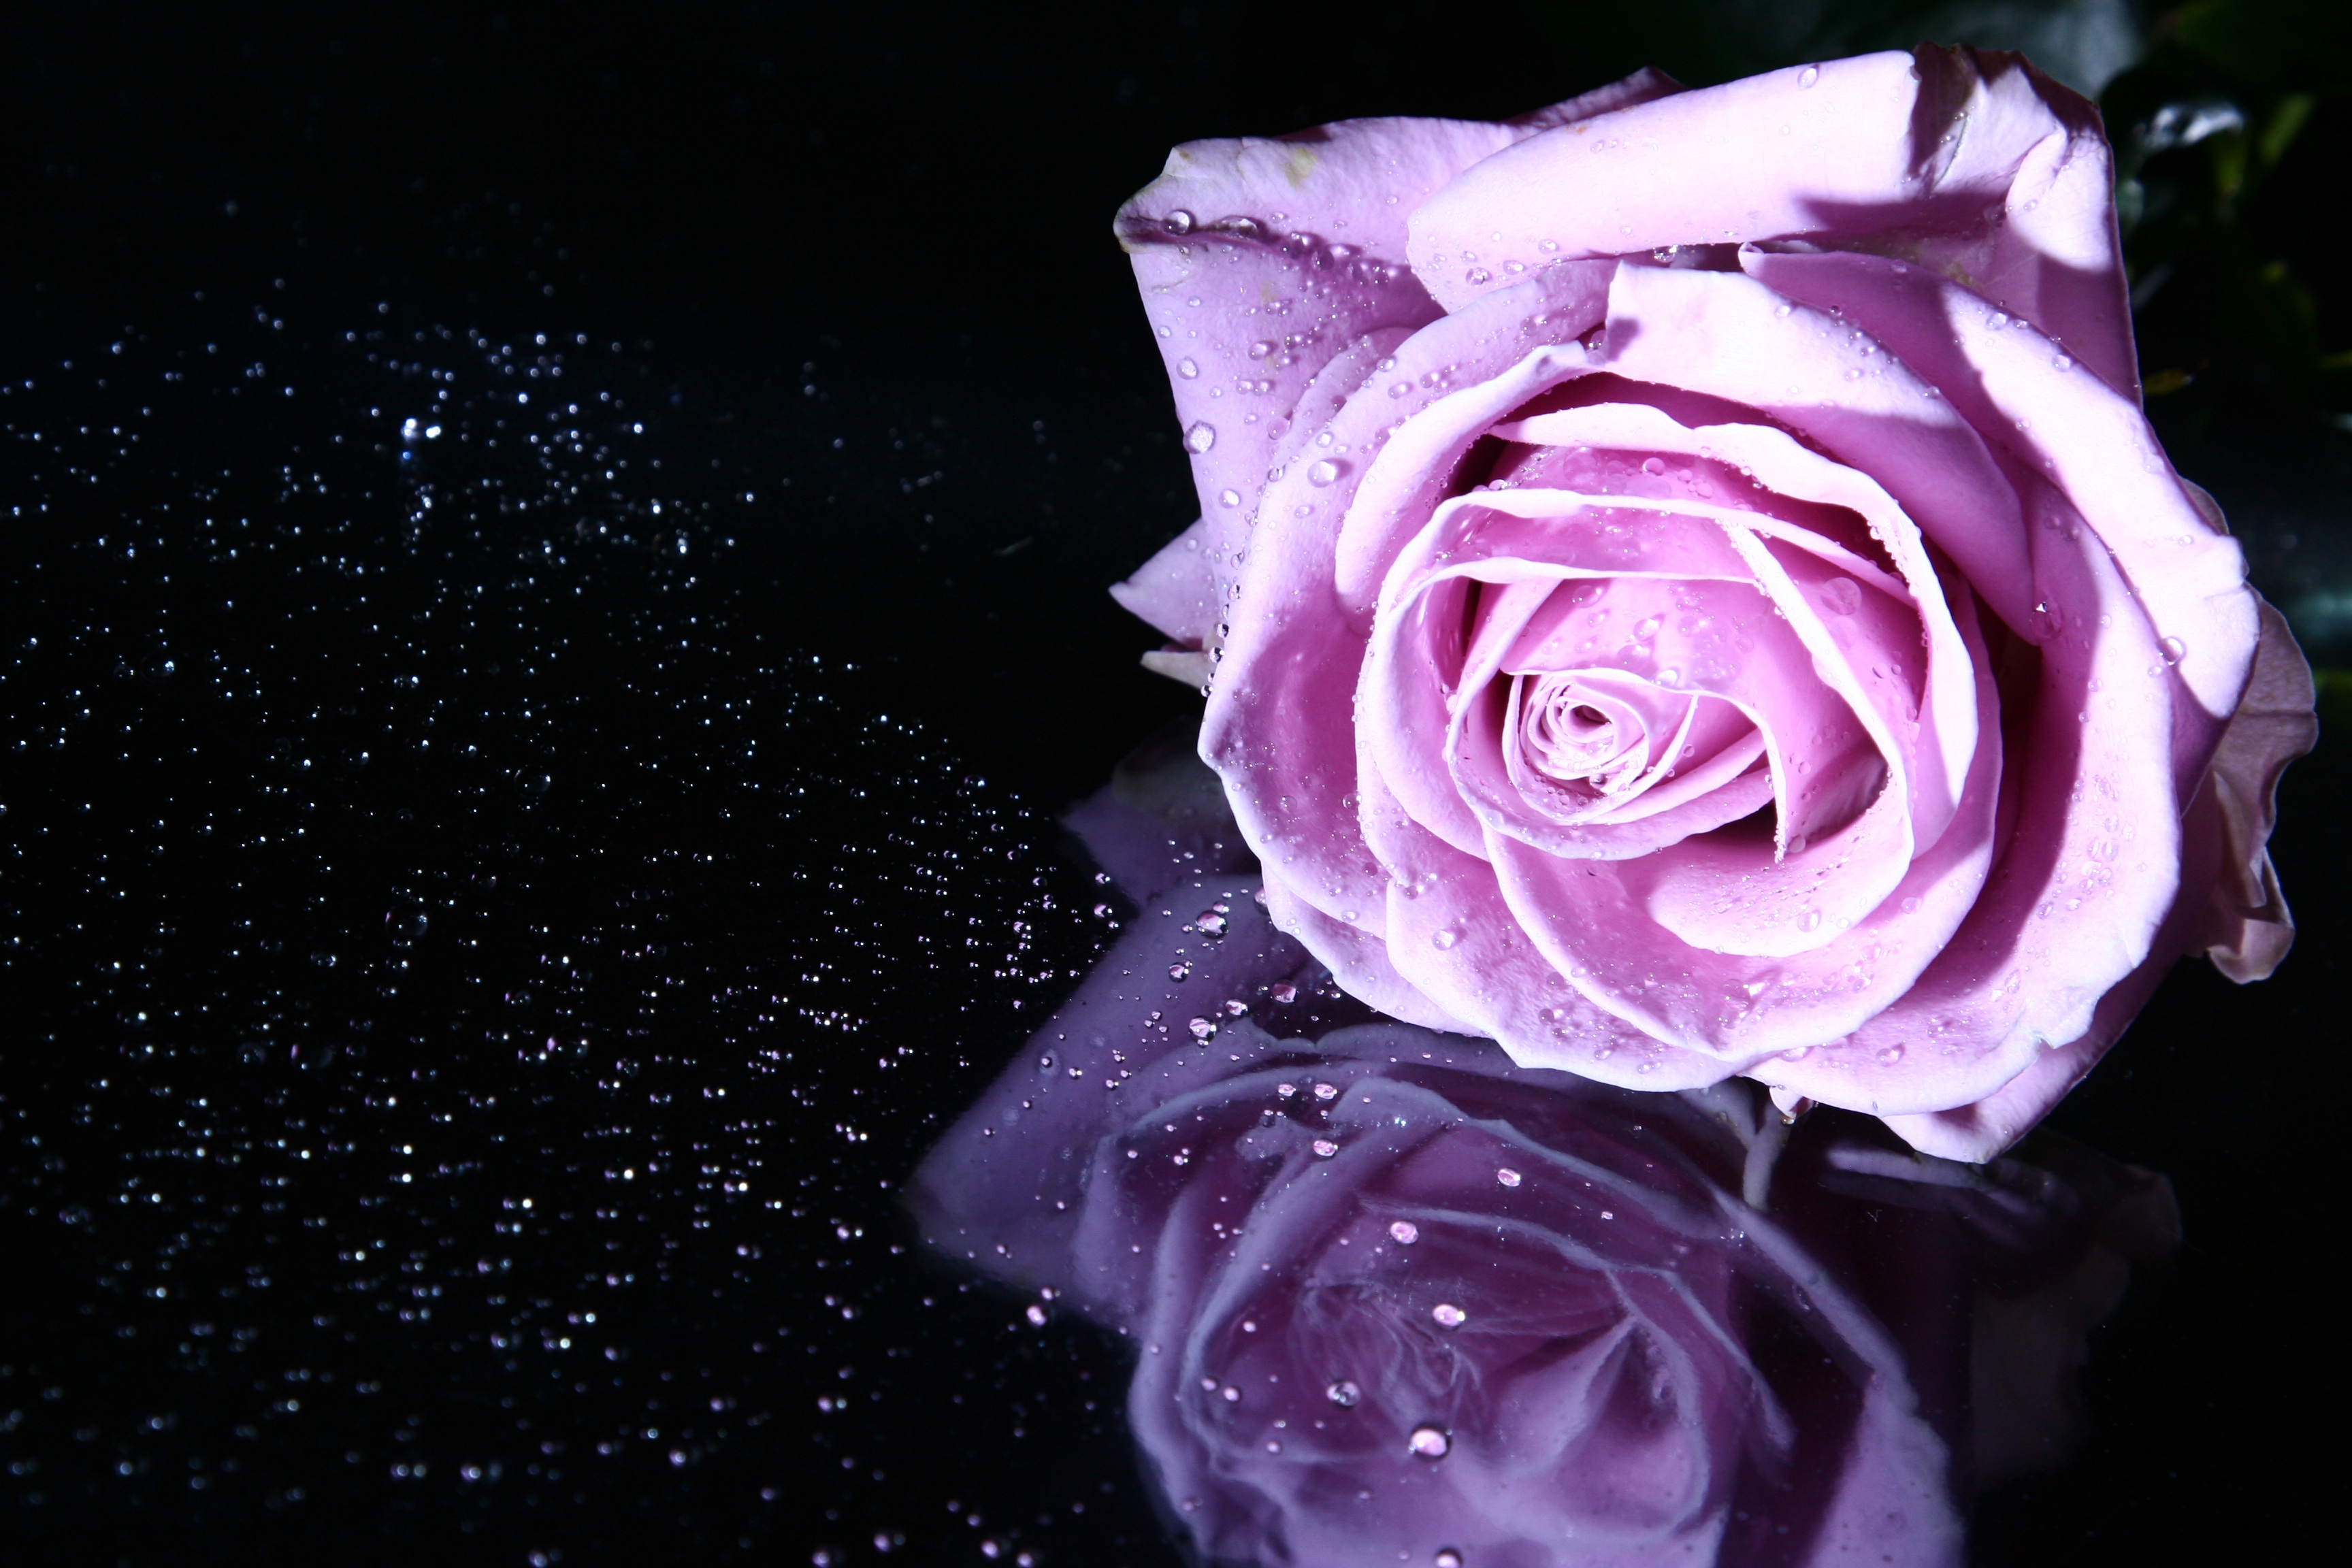
plant, photography, flower, purple, petal, rose, pink, flowers, close up, pink rose, macro photography, flowering plant, garden roses, rose family, land plant, rose order